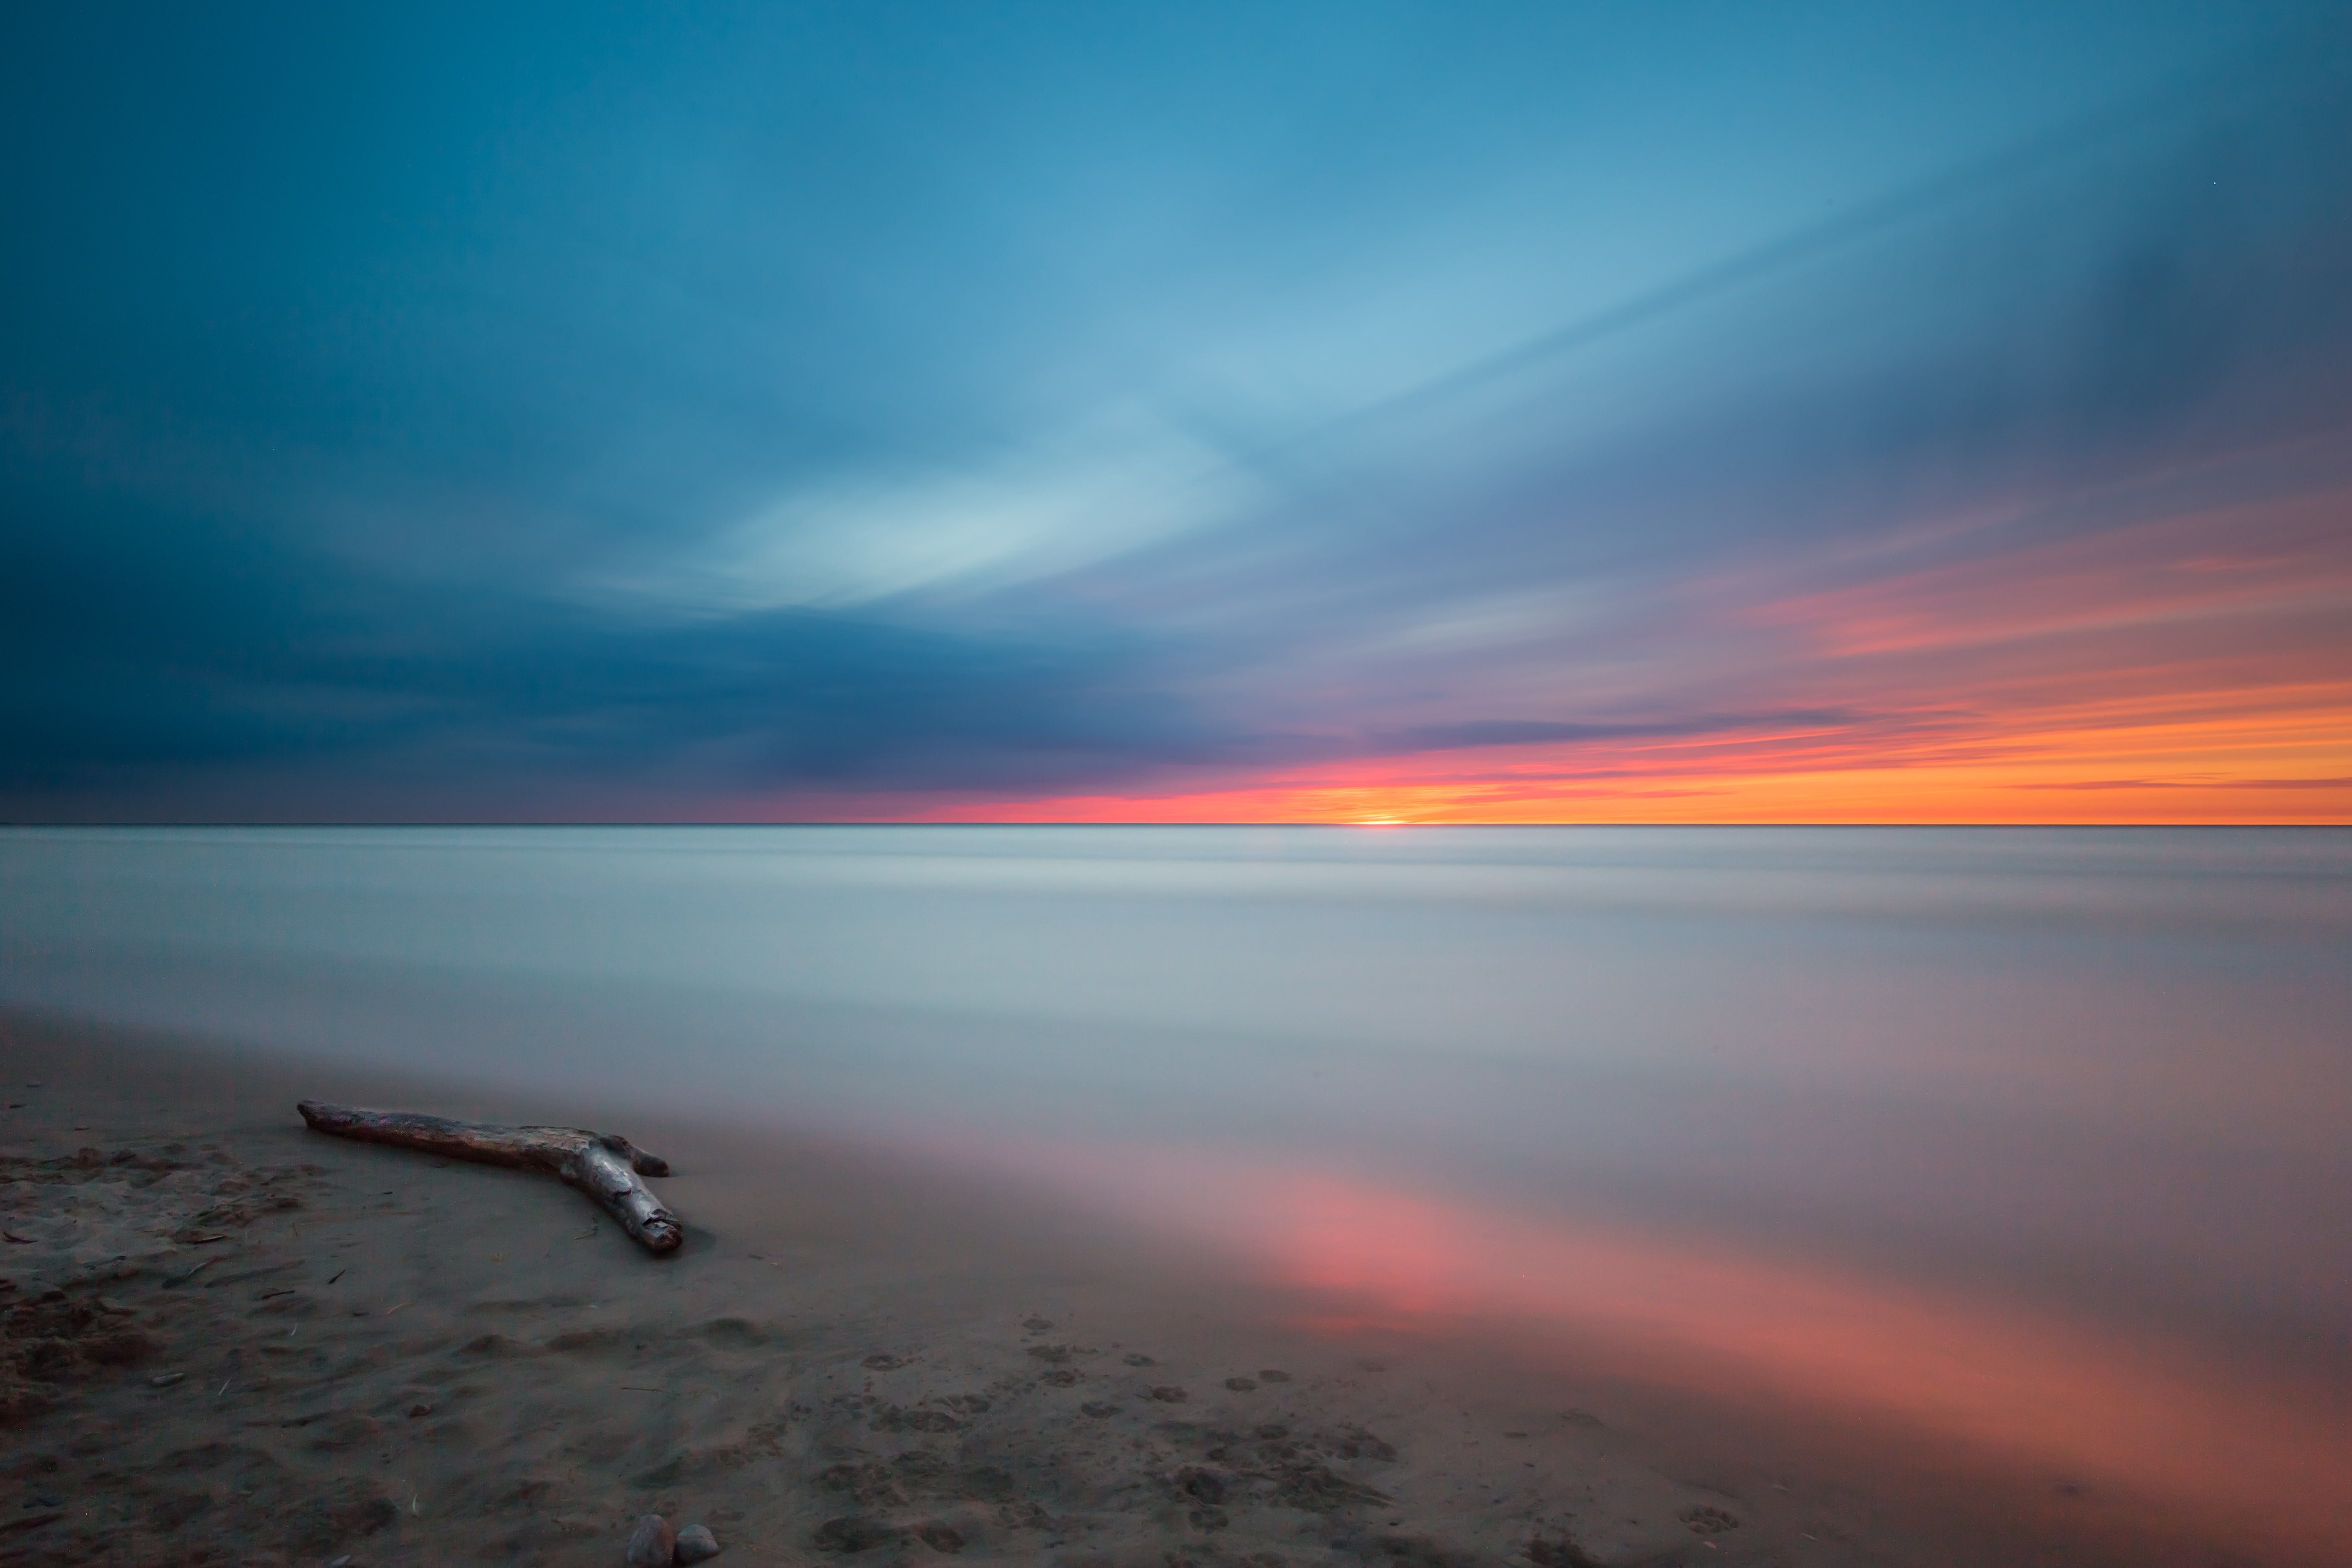
beach, landscape, sea, coast, nature, sand, ocean, horizon, cloud, sky, sun, sunrise, sunset, sunlight, morning, shore, wave, dawn, atmosphere, travel, dusk, evening, surf, log, reflection, colourful, seascape, bay, colorful, seashore, body of water, afterglow, atmospheric phenomenon, wind wave, calm waters